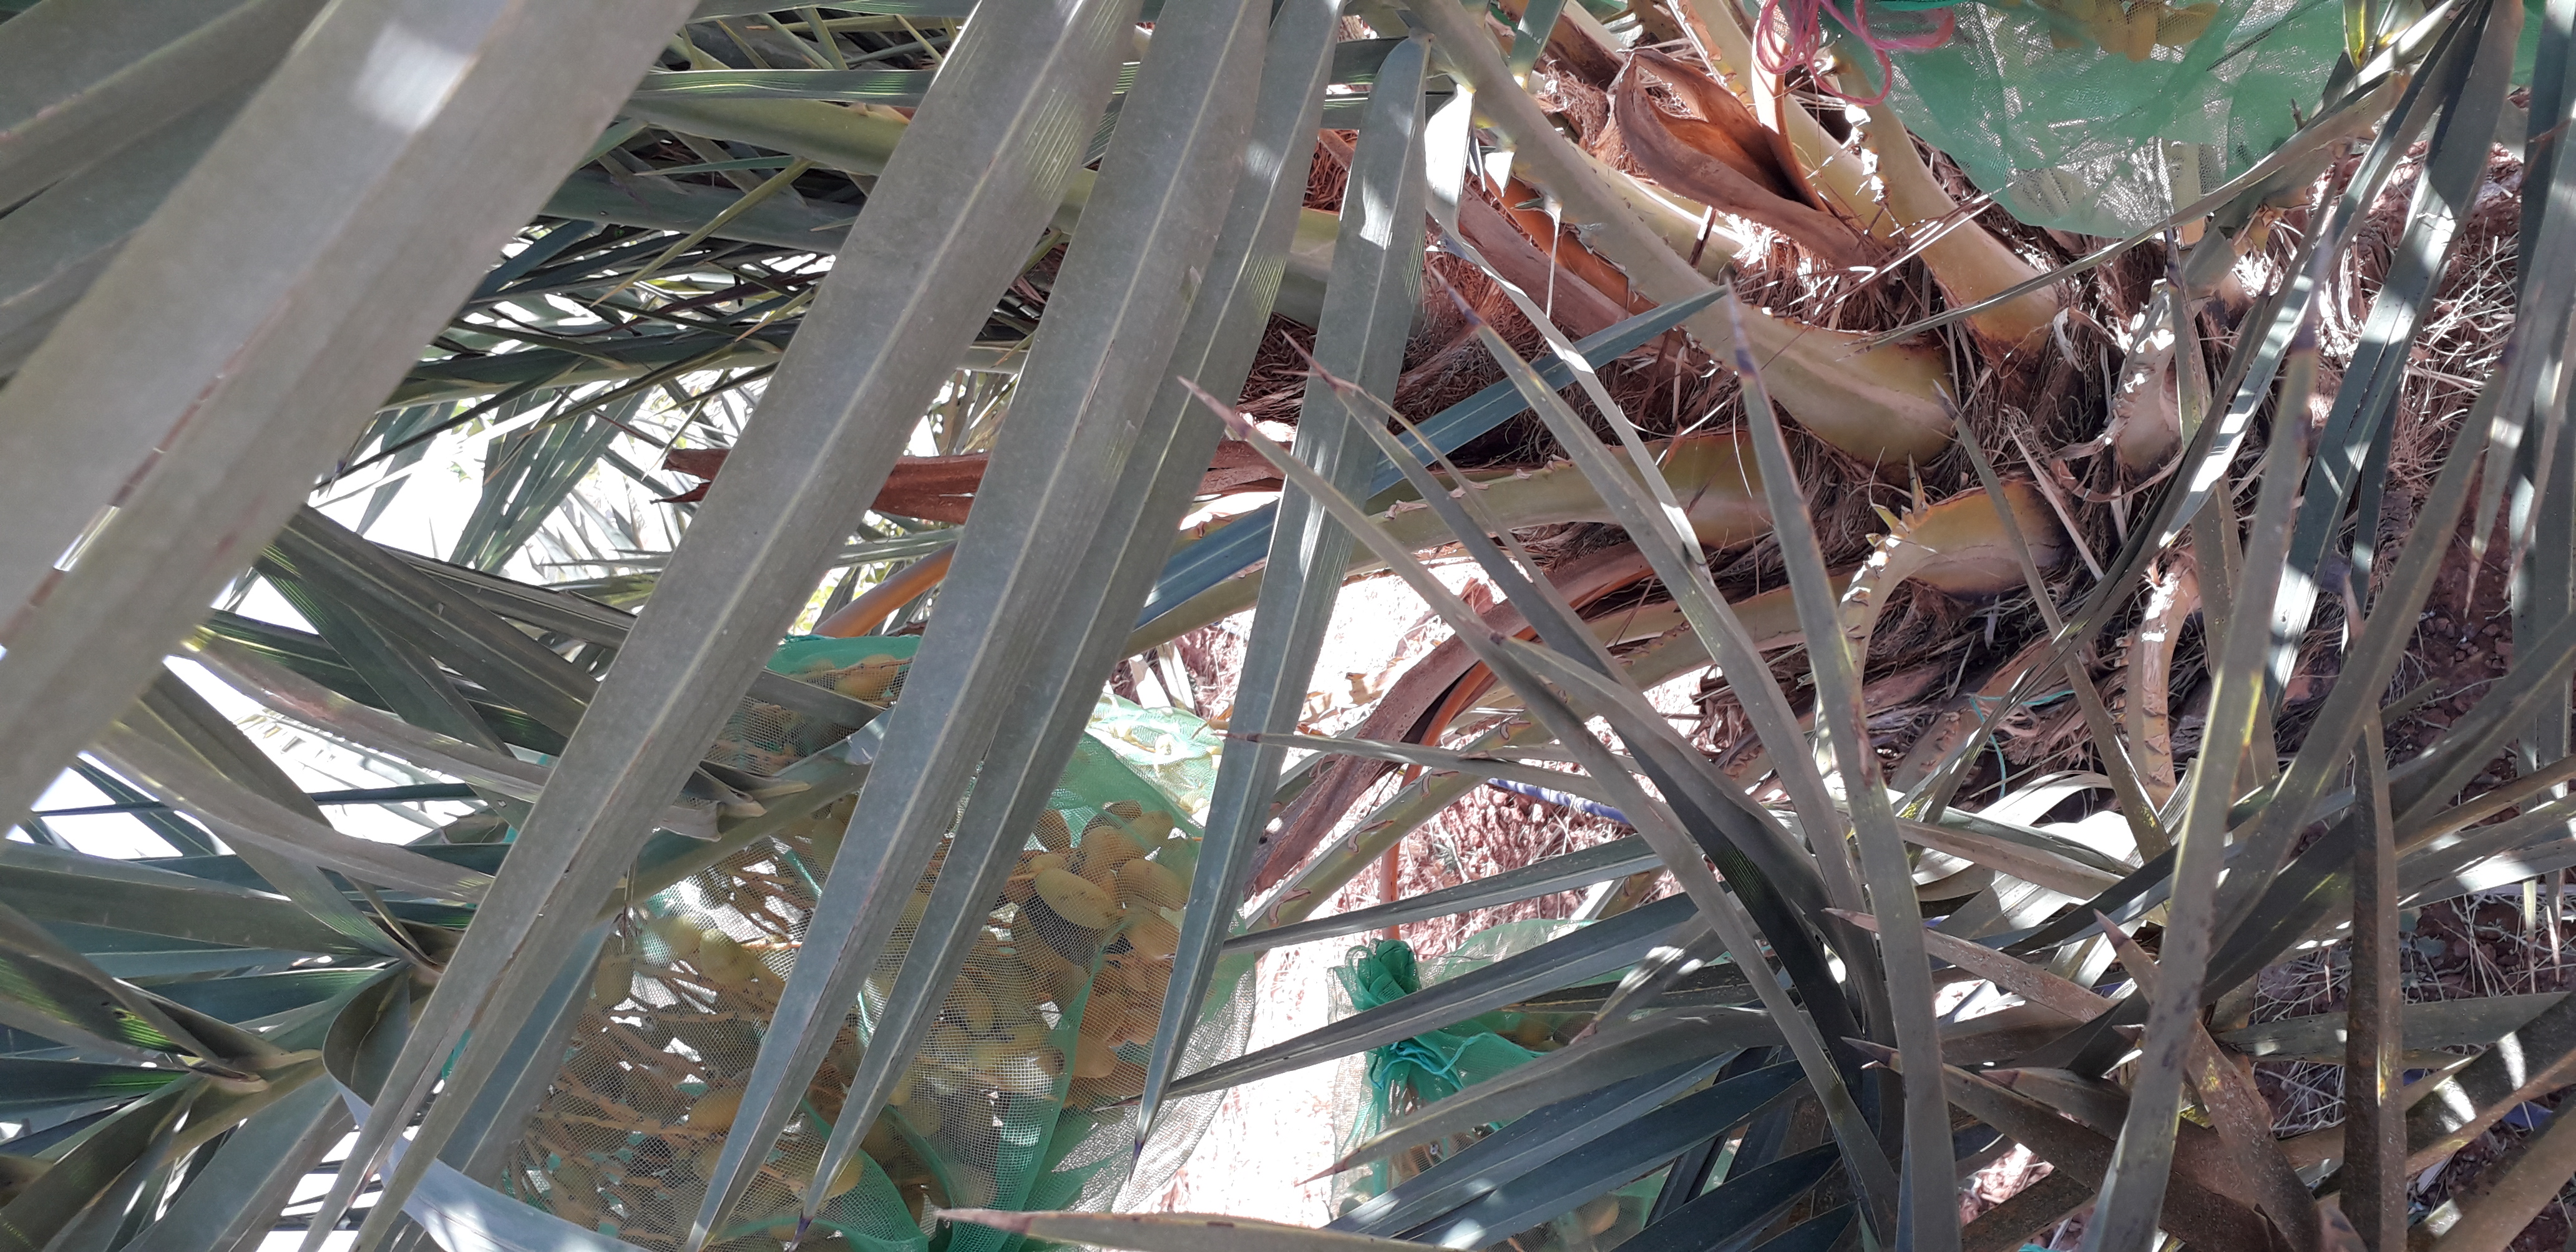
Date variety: kholt